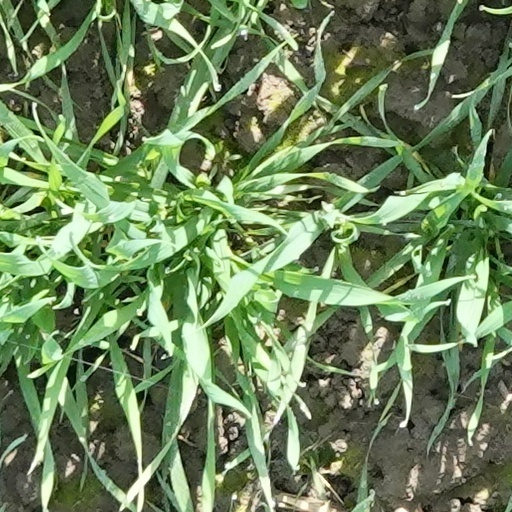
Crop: wheat